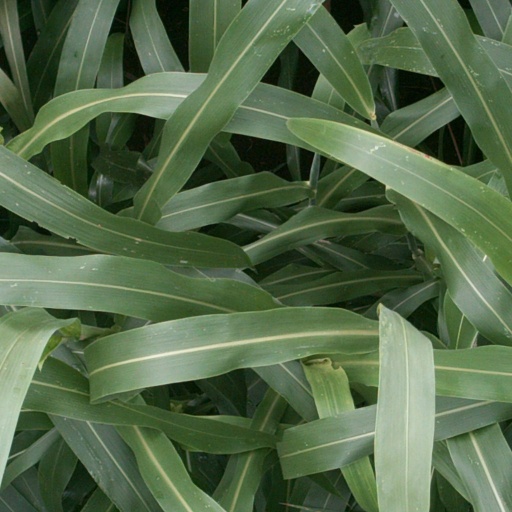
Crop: sorghum